Brandeln

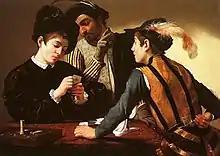
Michelangelo Merisi da Caravaggio: "The Card Cheat" (painted c. 1594)

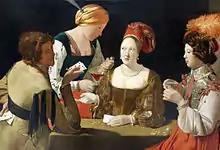
Georges de La Tour: "The Card Cheat with the Ace of Diamonds"

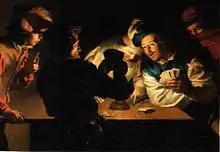
Gerrit van Honthorst: "The Card Cheat"

Brandeln is an historical card game for three or four players; in which the winning bidder plays alone against the rest. It is one of the earliest games to use the terms Bettel – a contract to lose every trick – and Mord - a contract to win every trick. One of several card games mastered by Mozart, Brandeln is still current in Austria and Germany today. It has been described as having a "civilized, refined and ingenious character" and "one of the most pleasant card games".